Runnymede

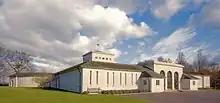
Commonwealth Air Forces Memorial

The Air Forces Memorial commemorates the men and women of the Allied Air Forces who died during the Second World War and records the names of the 20,456 airmen who have no known grave.